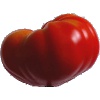
Label: Tomato 3